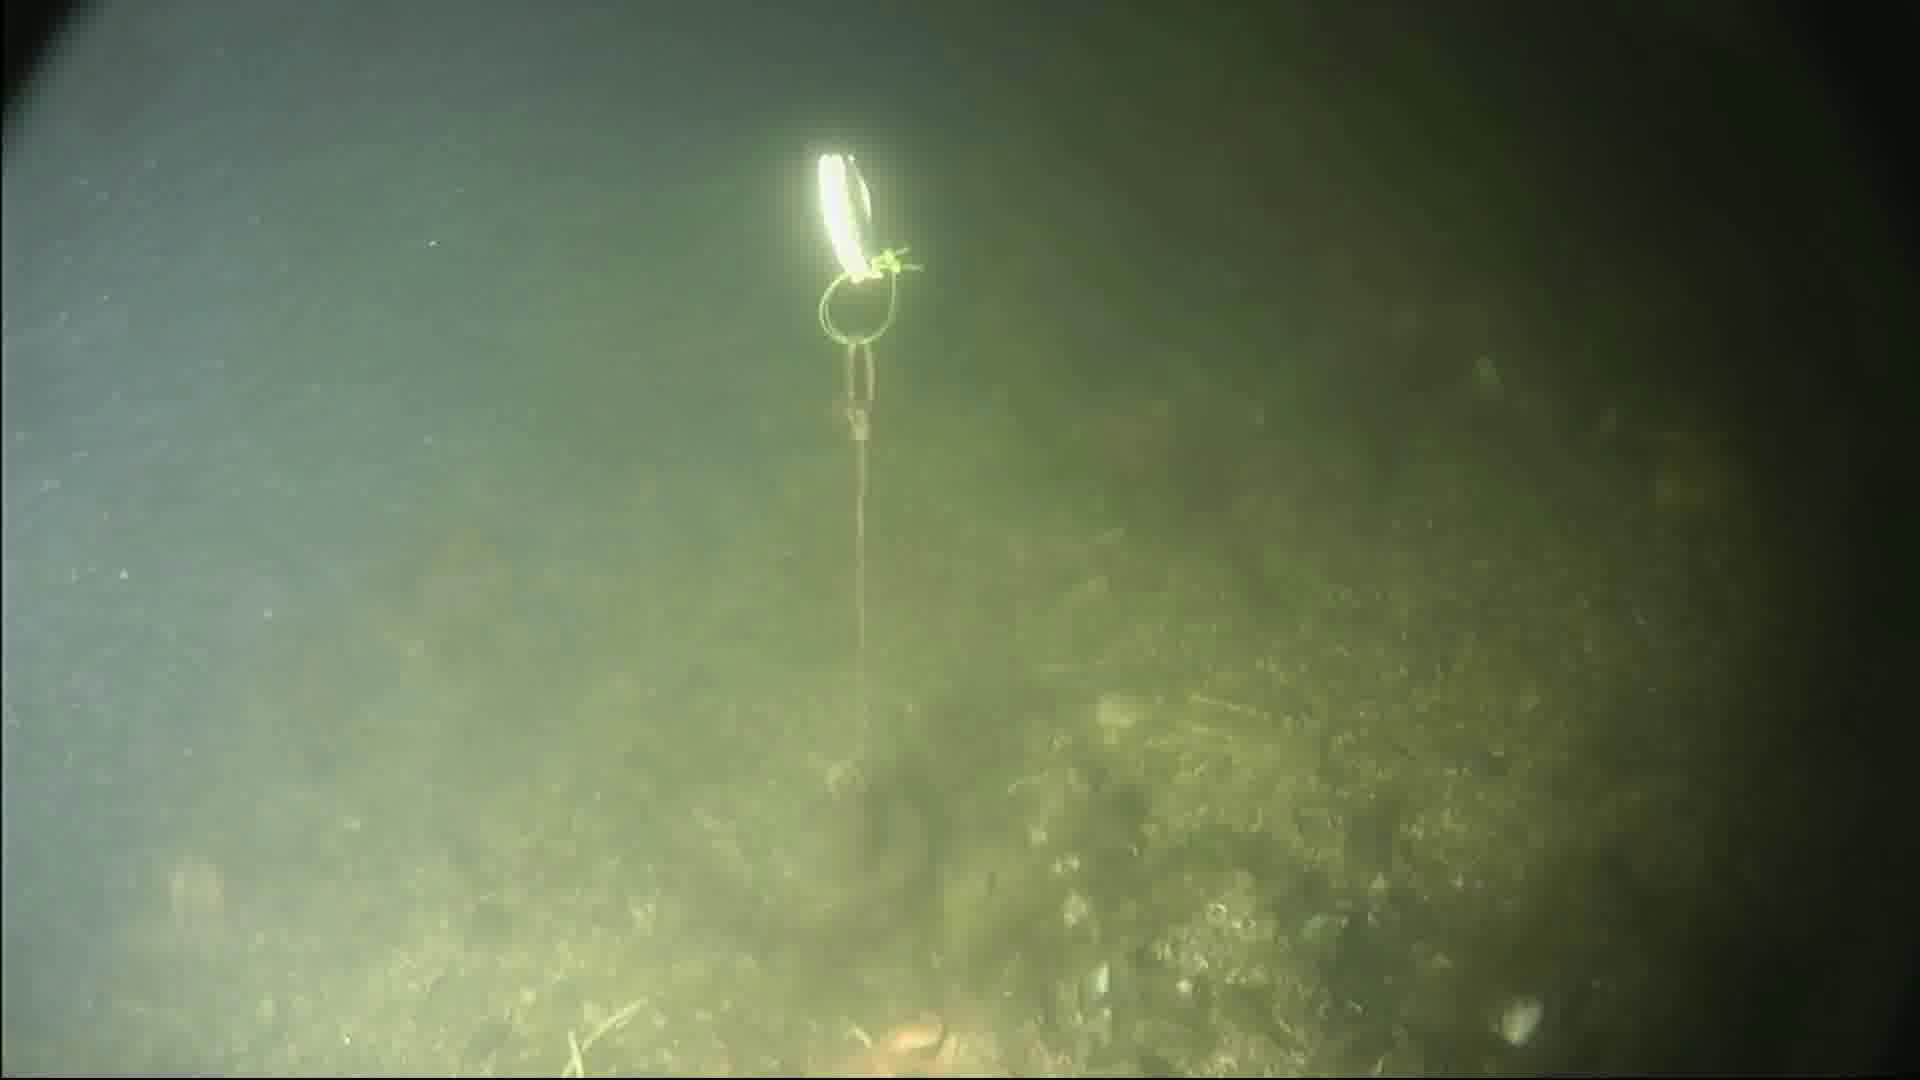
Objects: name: starfish
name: crab